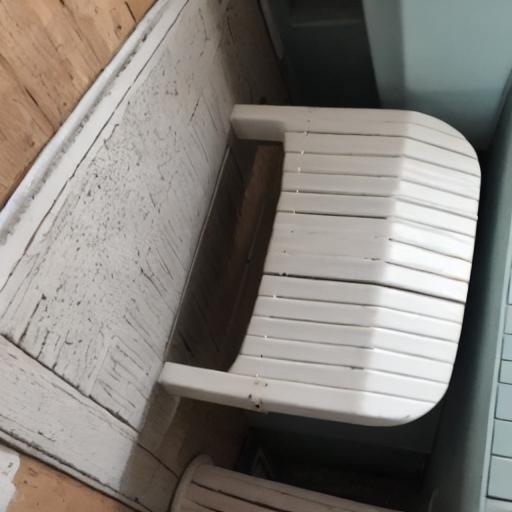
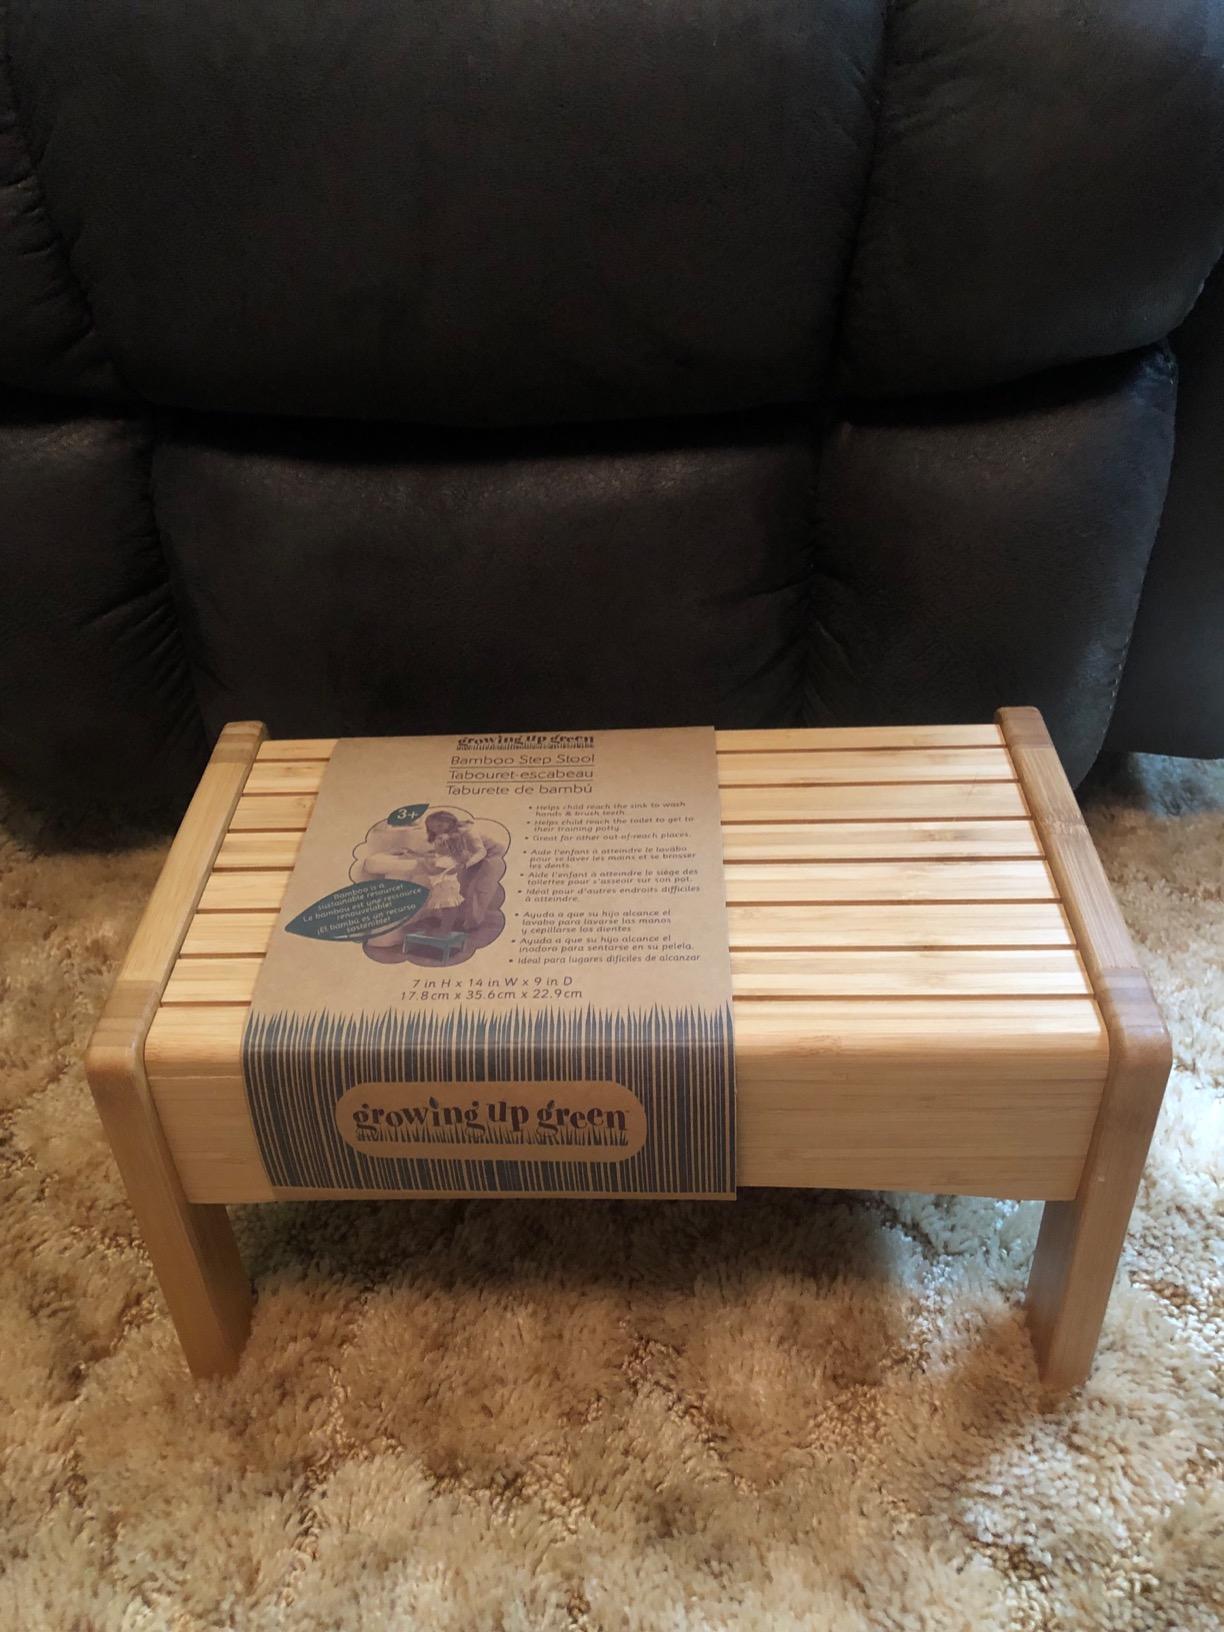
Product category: stool
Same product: no